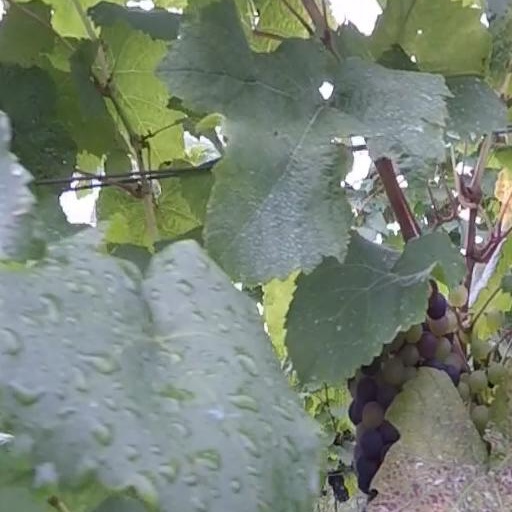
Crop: grape